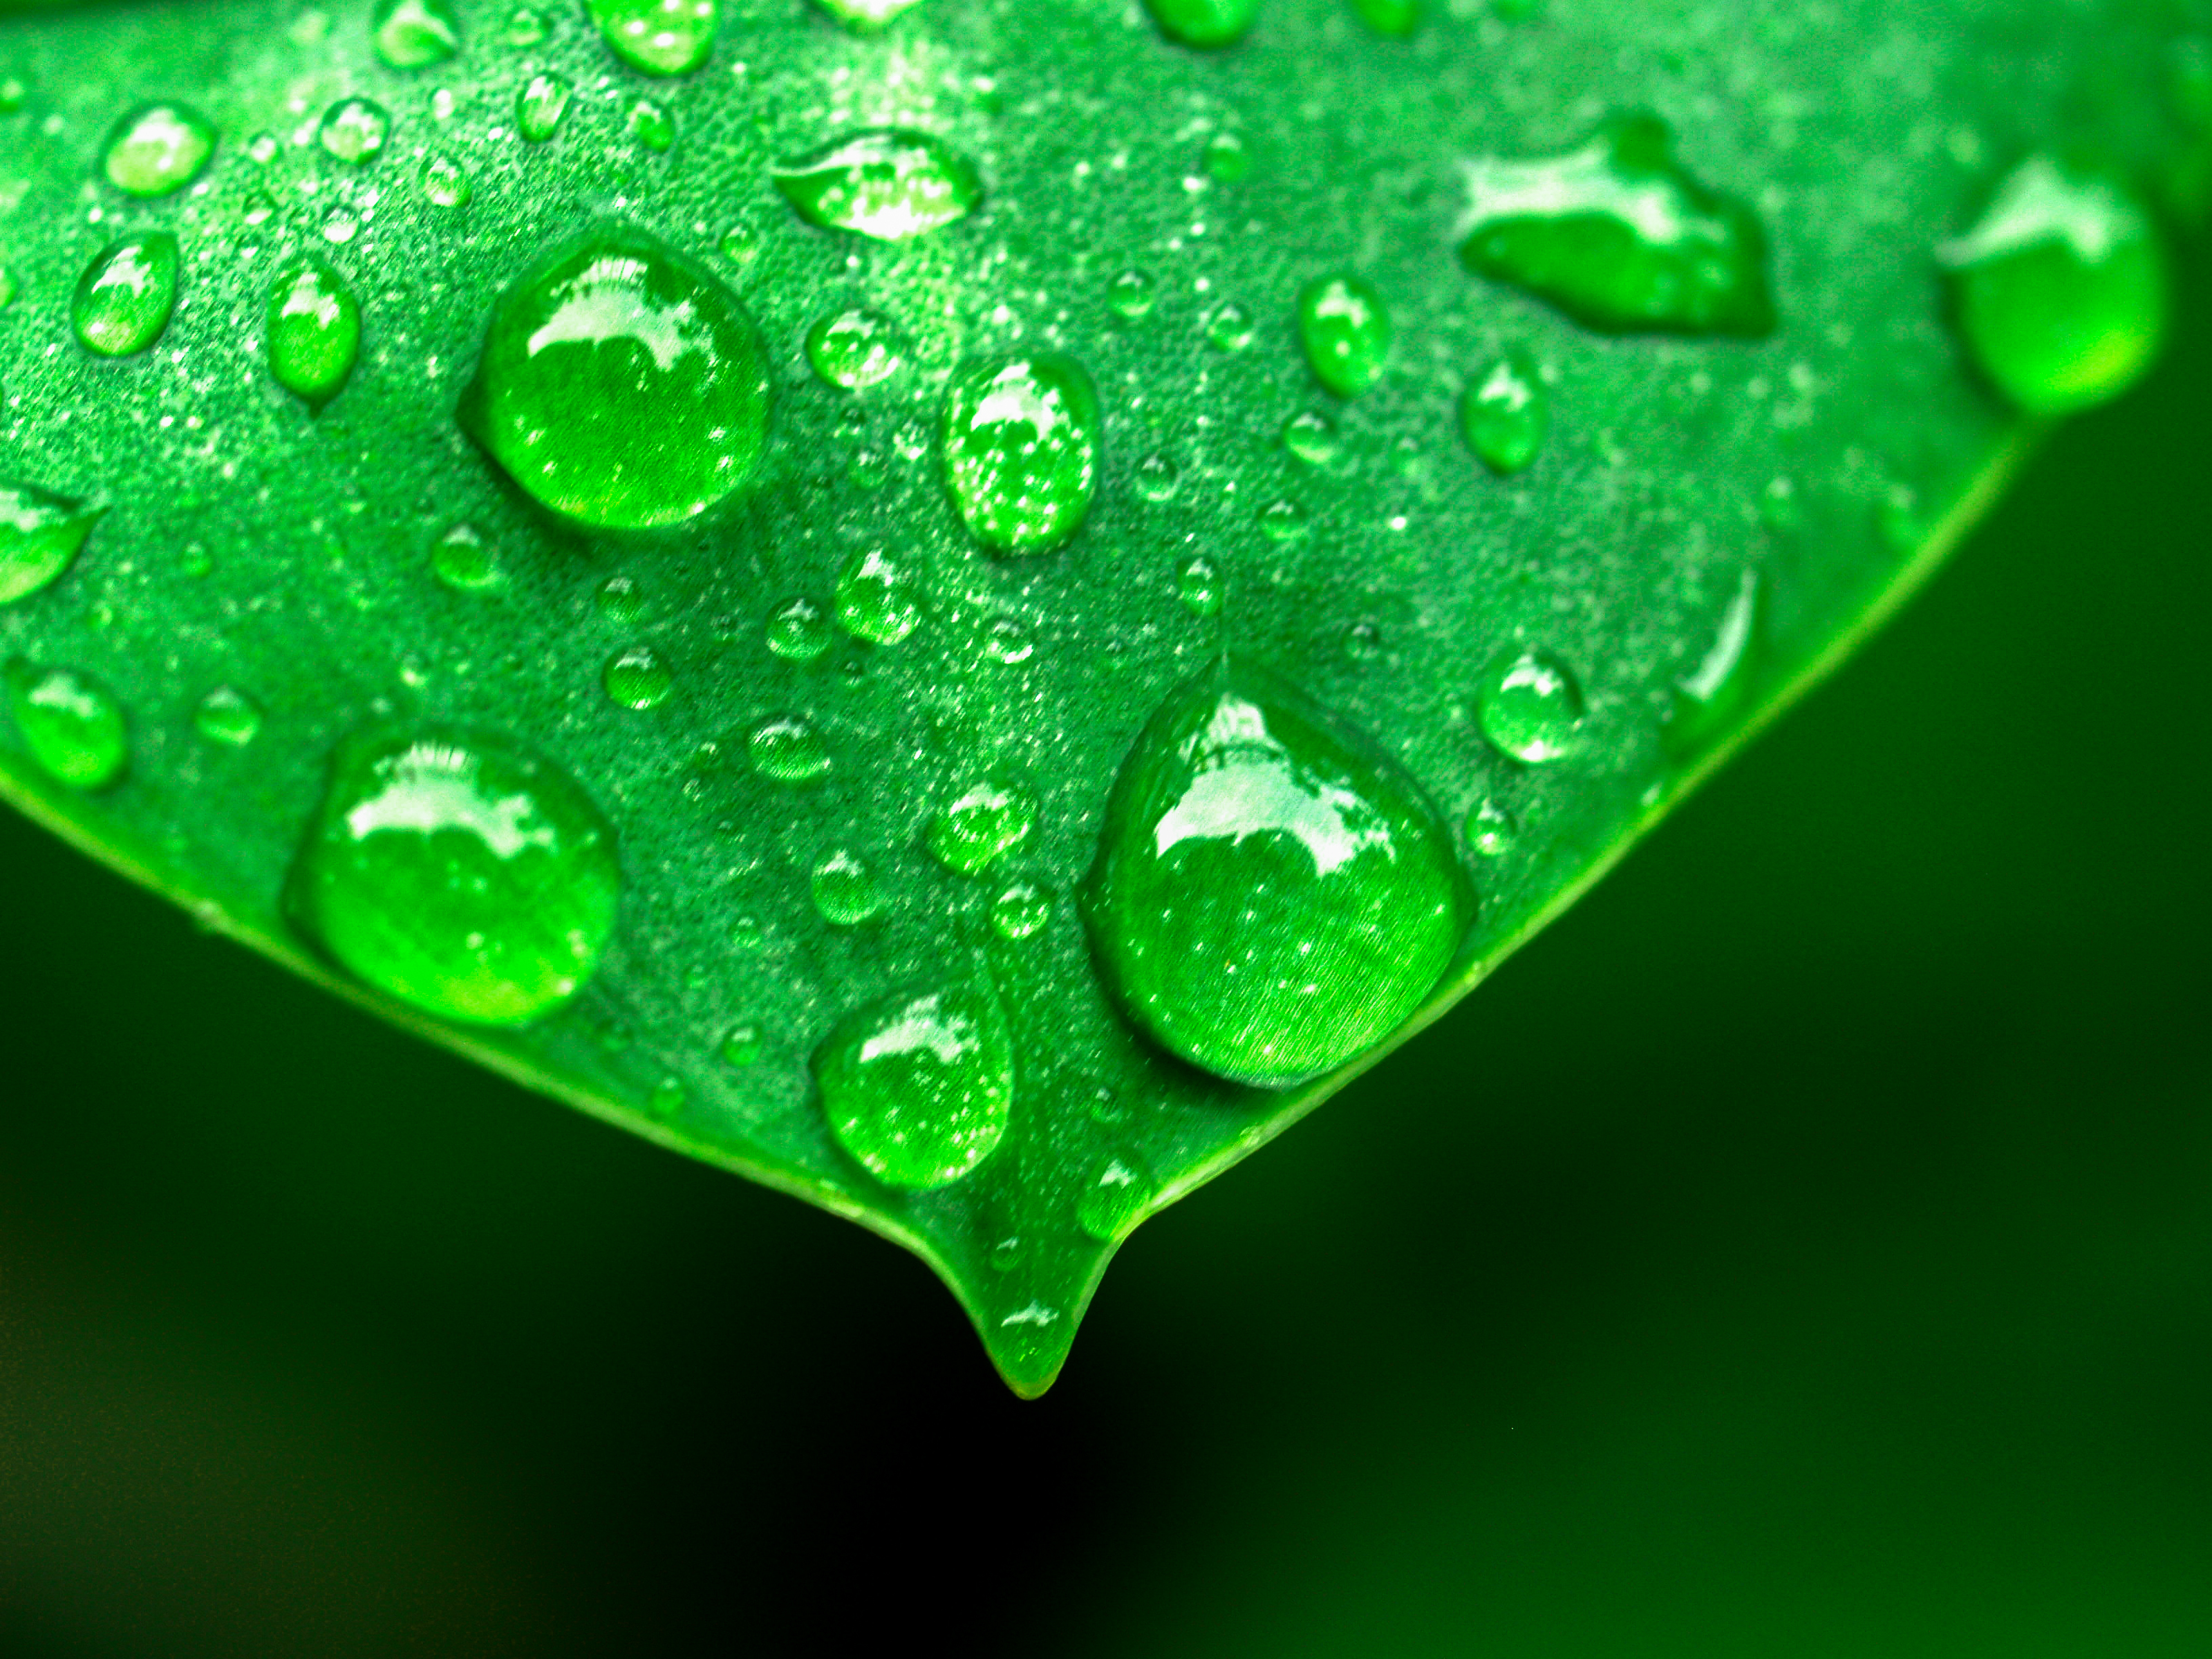
leaf, nature, water, green, freshness, dew, plant, background, wet, drop, bright, life, macro, fresh, natural, rain, environment, garden, summer, spring, growth, closeup, grass, purity, droplet, texture, flora, raindrop, liquid, abstract, moisture, macro photography, close up, plant pathology, organism, plant stem